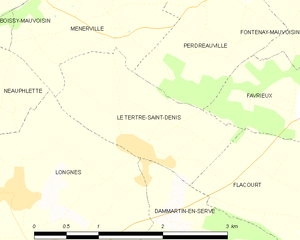
Carte des communes françaises Le Tertre-Saint-Denis